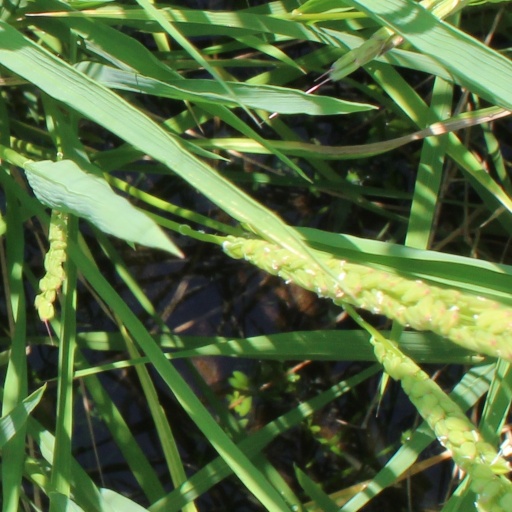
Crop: rice